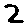
Label: 2